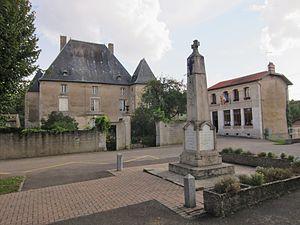
Euvezin est une commune française située dans le département de Meurthe-et-Moselle en région Grand Est.